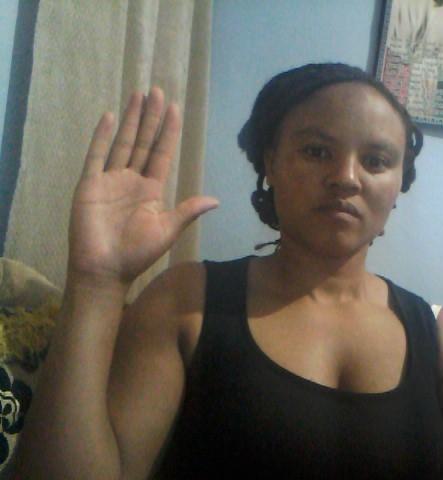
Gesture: stop